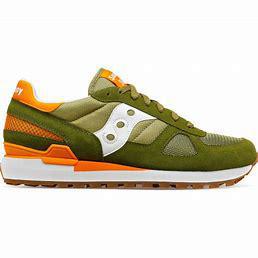
Brand: Saucony
Model: Shadow Original